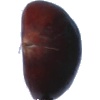
Label: Chestnut 1